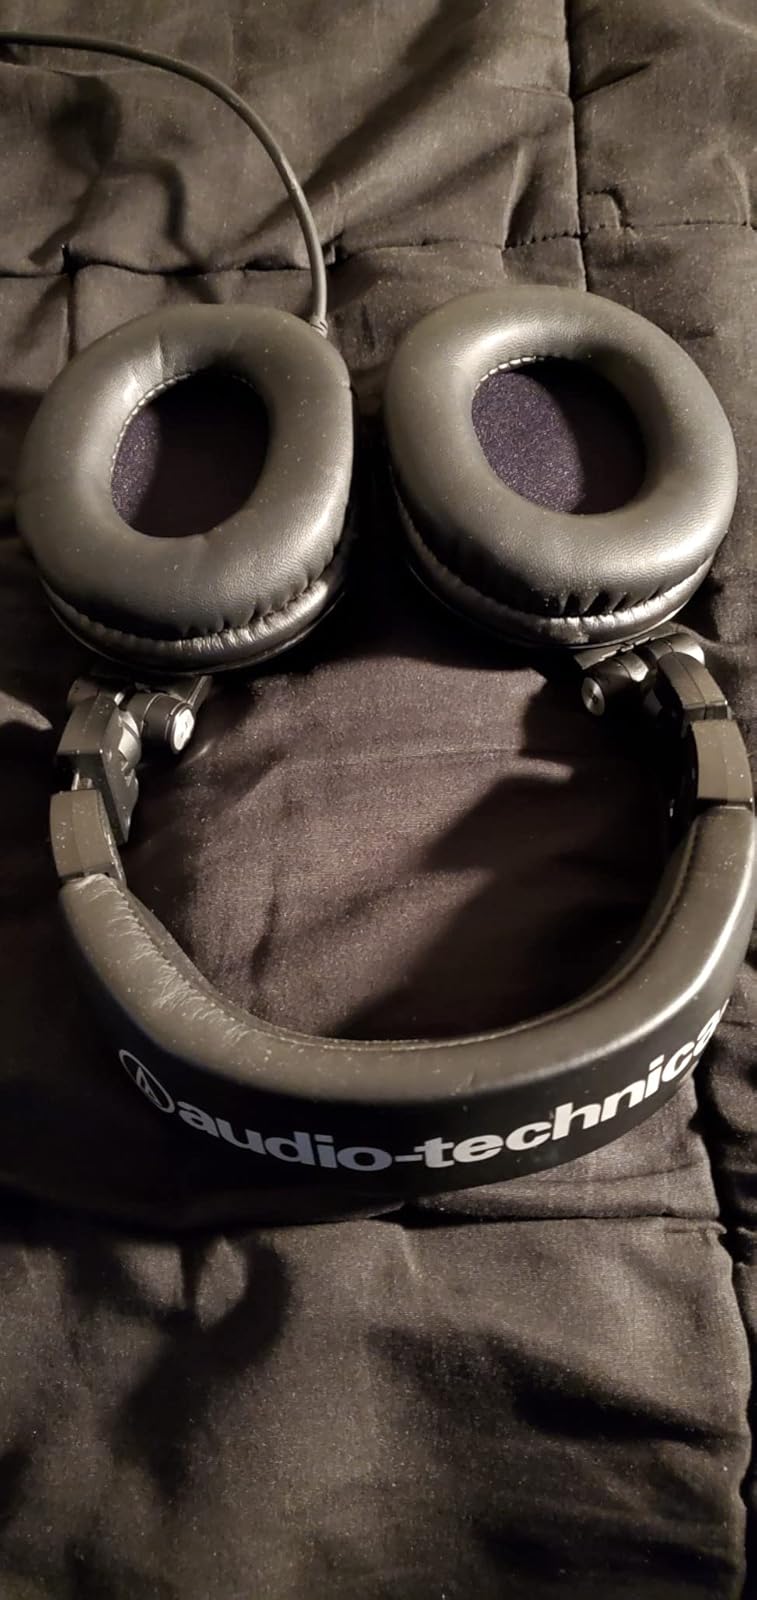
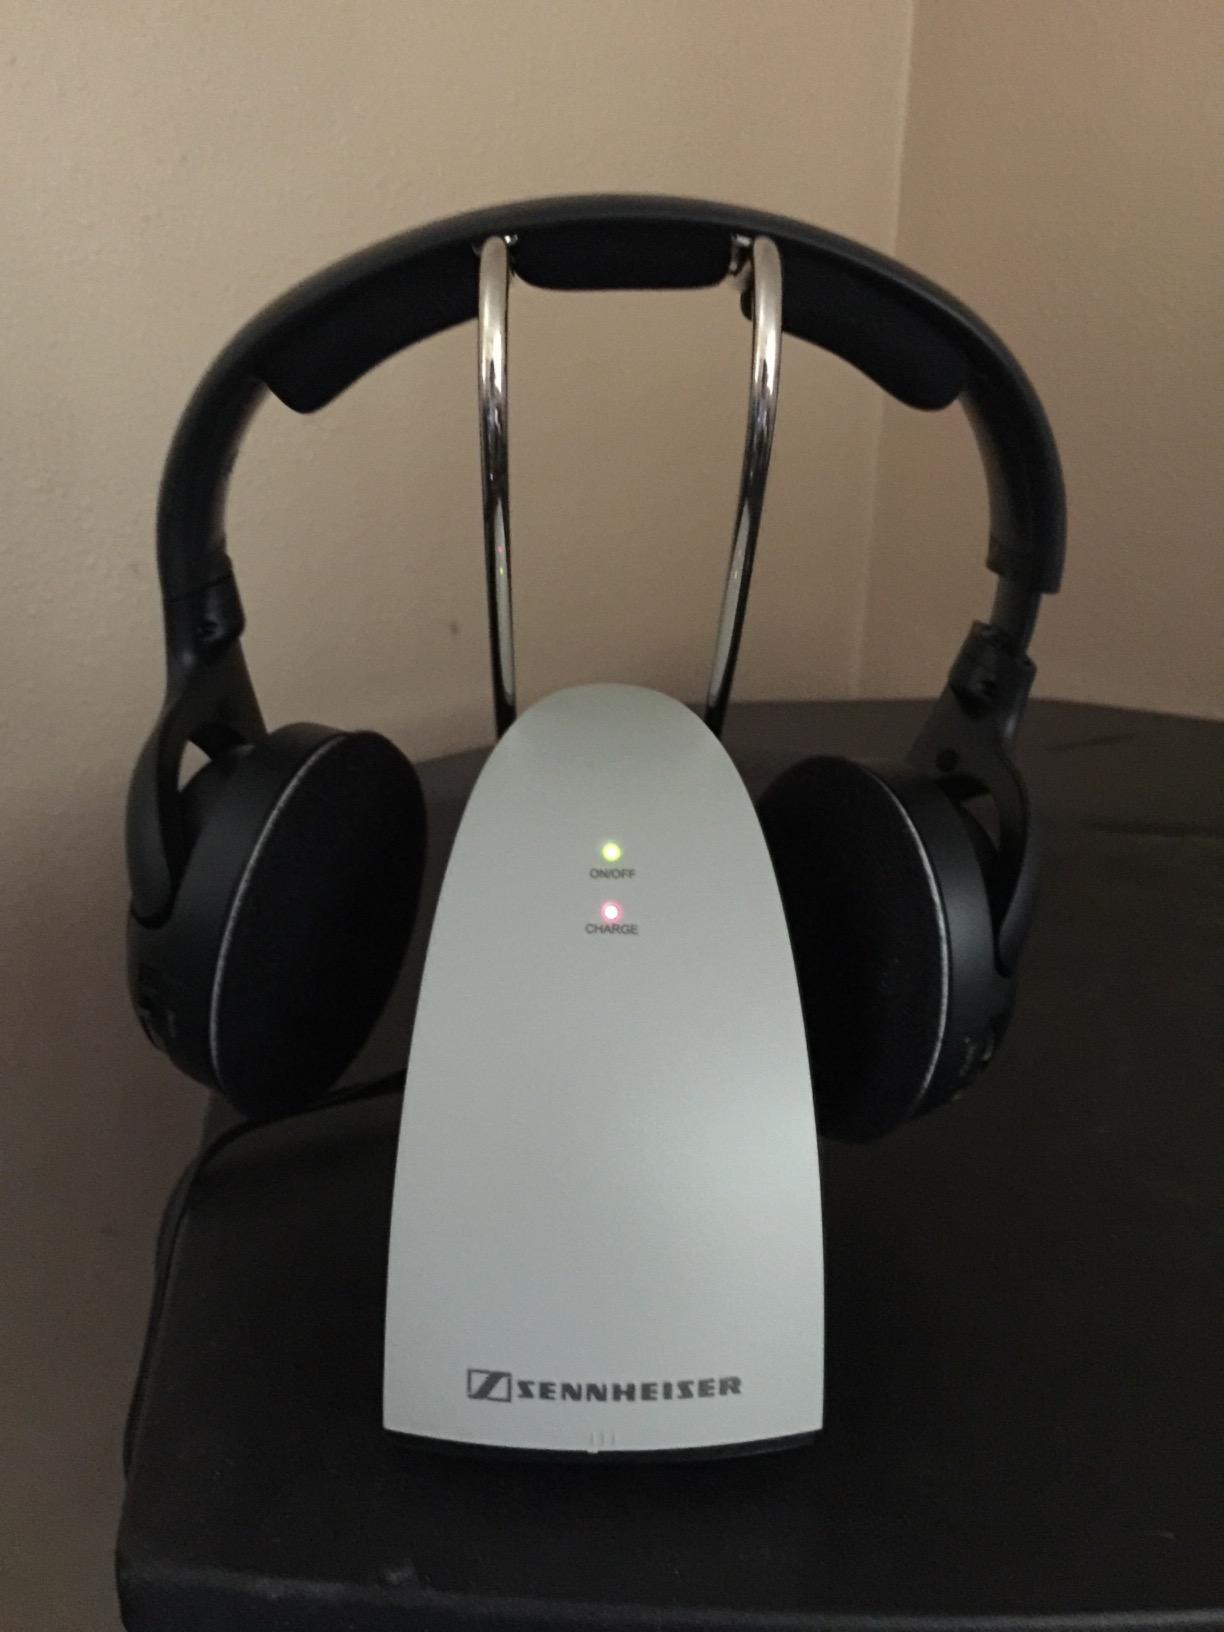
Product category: headphones
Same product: no